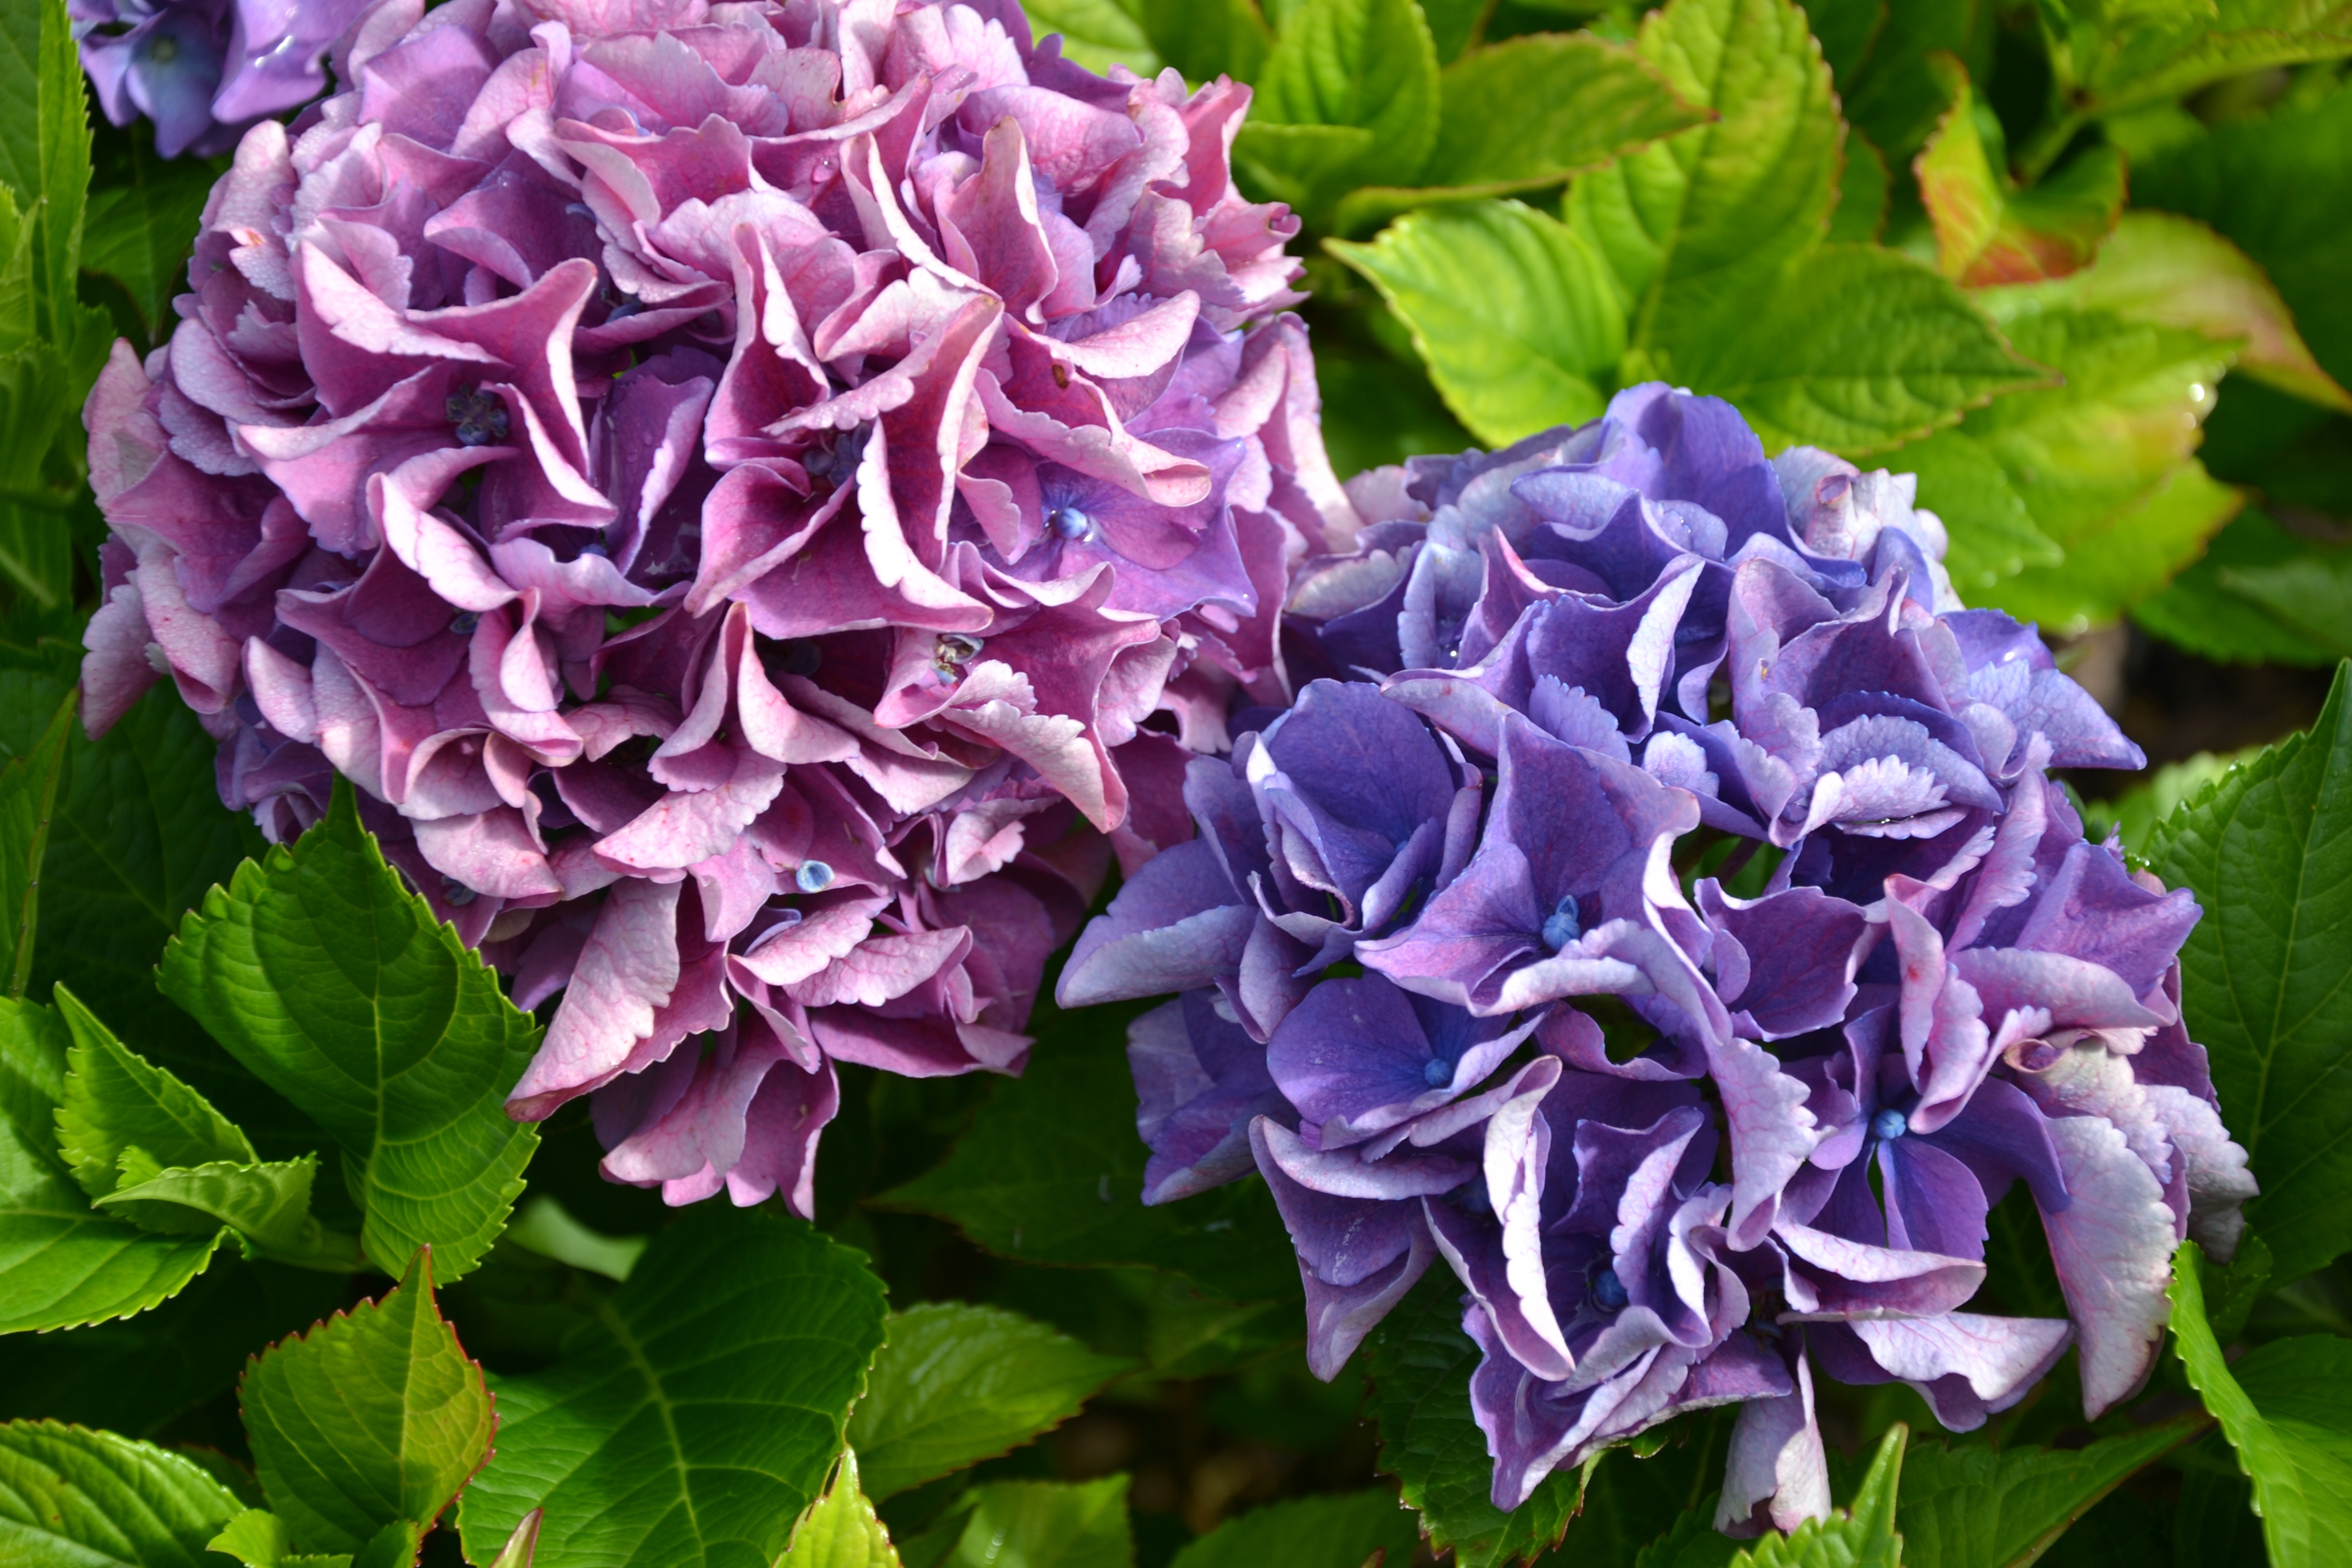
nature, plant, flower, purple, petal, green, autumn, botany, garden, close, hydrangea, flowers, flower purple, flowering plant, hydrangeaceae, purple hydrangea, cornales, annual plant, land plant